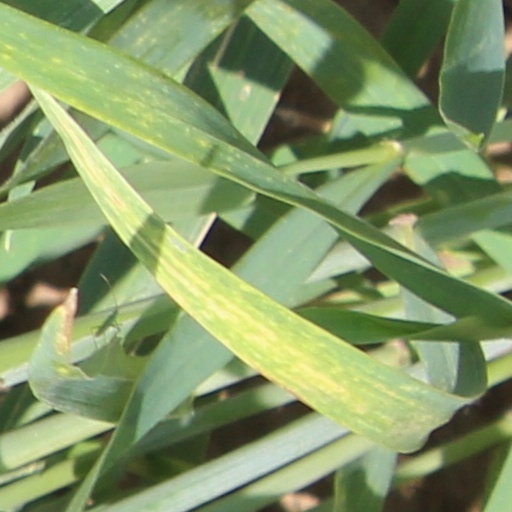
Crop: wheat